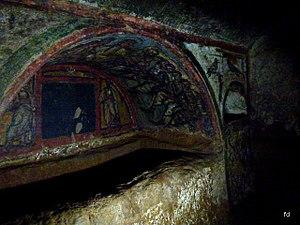
Rome /ʁɔm/ est la capitale de l'Italie. Située au centre-ouest de la péninsule italienne, près de la mer Tyrrhénienne, elle est également la capitale de la région du Latium, et fut celle de l'Empire romain durant 357 ans. En 2019, elle compte 2 844 395 habitants établis sur 1 285 km², ce qui fait d'elle la commune la plus peuplée d'Italie et la troisième plus étendue d'Europe après Moscou et Londres. Son aire urbaine recense 4 356 403 habitants en 2016. Elle présente en outre la particularité de contenir un État enclavé dans son territoire : la cité-État du Vatican, dont le pape est le souverain. C'est le seul exemple existant d'un État à l'intérieur d'une ville.